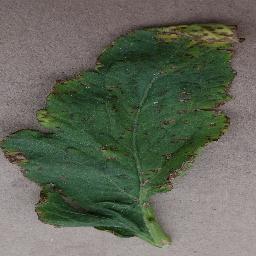
Label: Tomato___Bacterial_spot